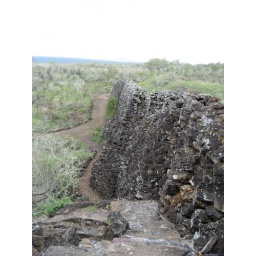
pointless lava rock wall built by convicts in the 1940's.